Mother Courage and Her Children

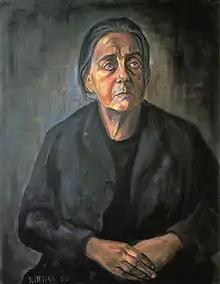
Therese Giehse as Mother Courage by Günter Rittner

Mother Courage and Her Children is a play written in 1939 by the German dramatist and poet Bertolt Brecht (1898–1956), with significant contributions from Margarete Steffin. Four theatrical productions were produced in Switzerland and Germany from 1941 to 1952, the last three supervised or directed by Brecht, who had returned to East Germany from the United States.